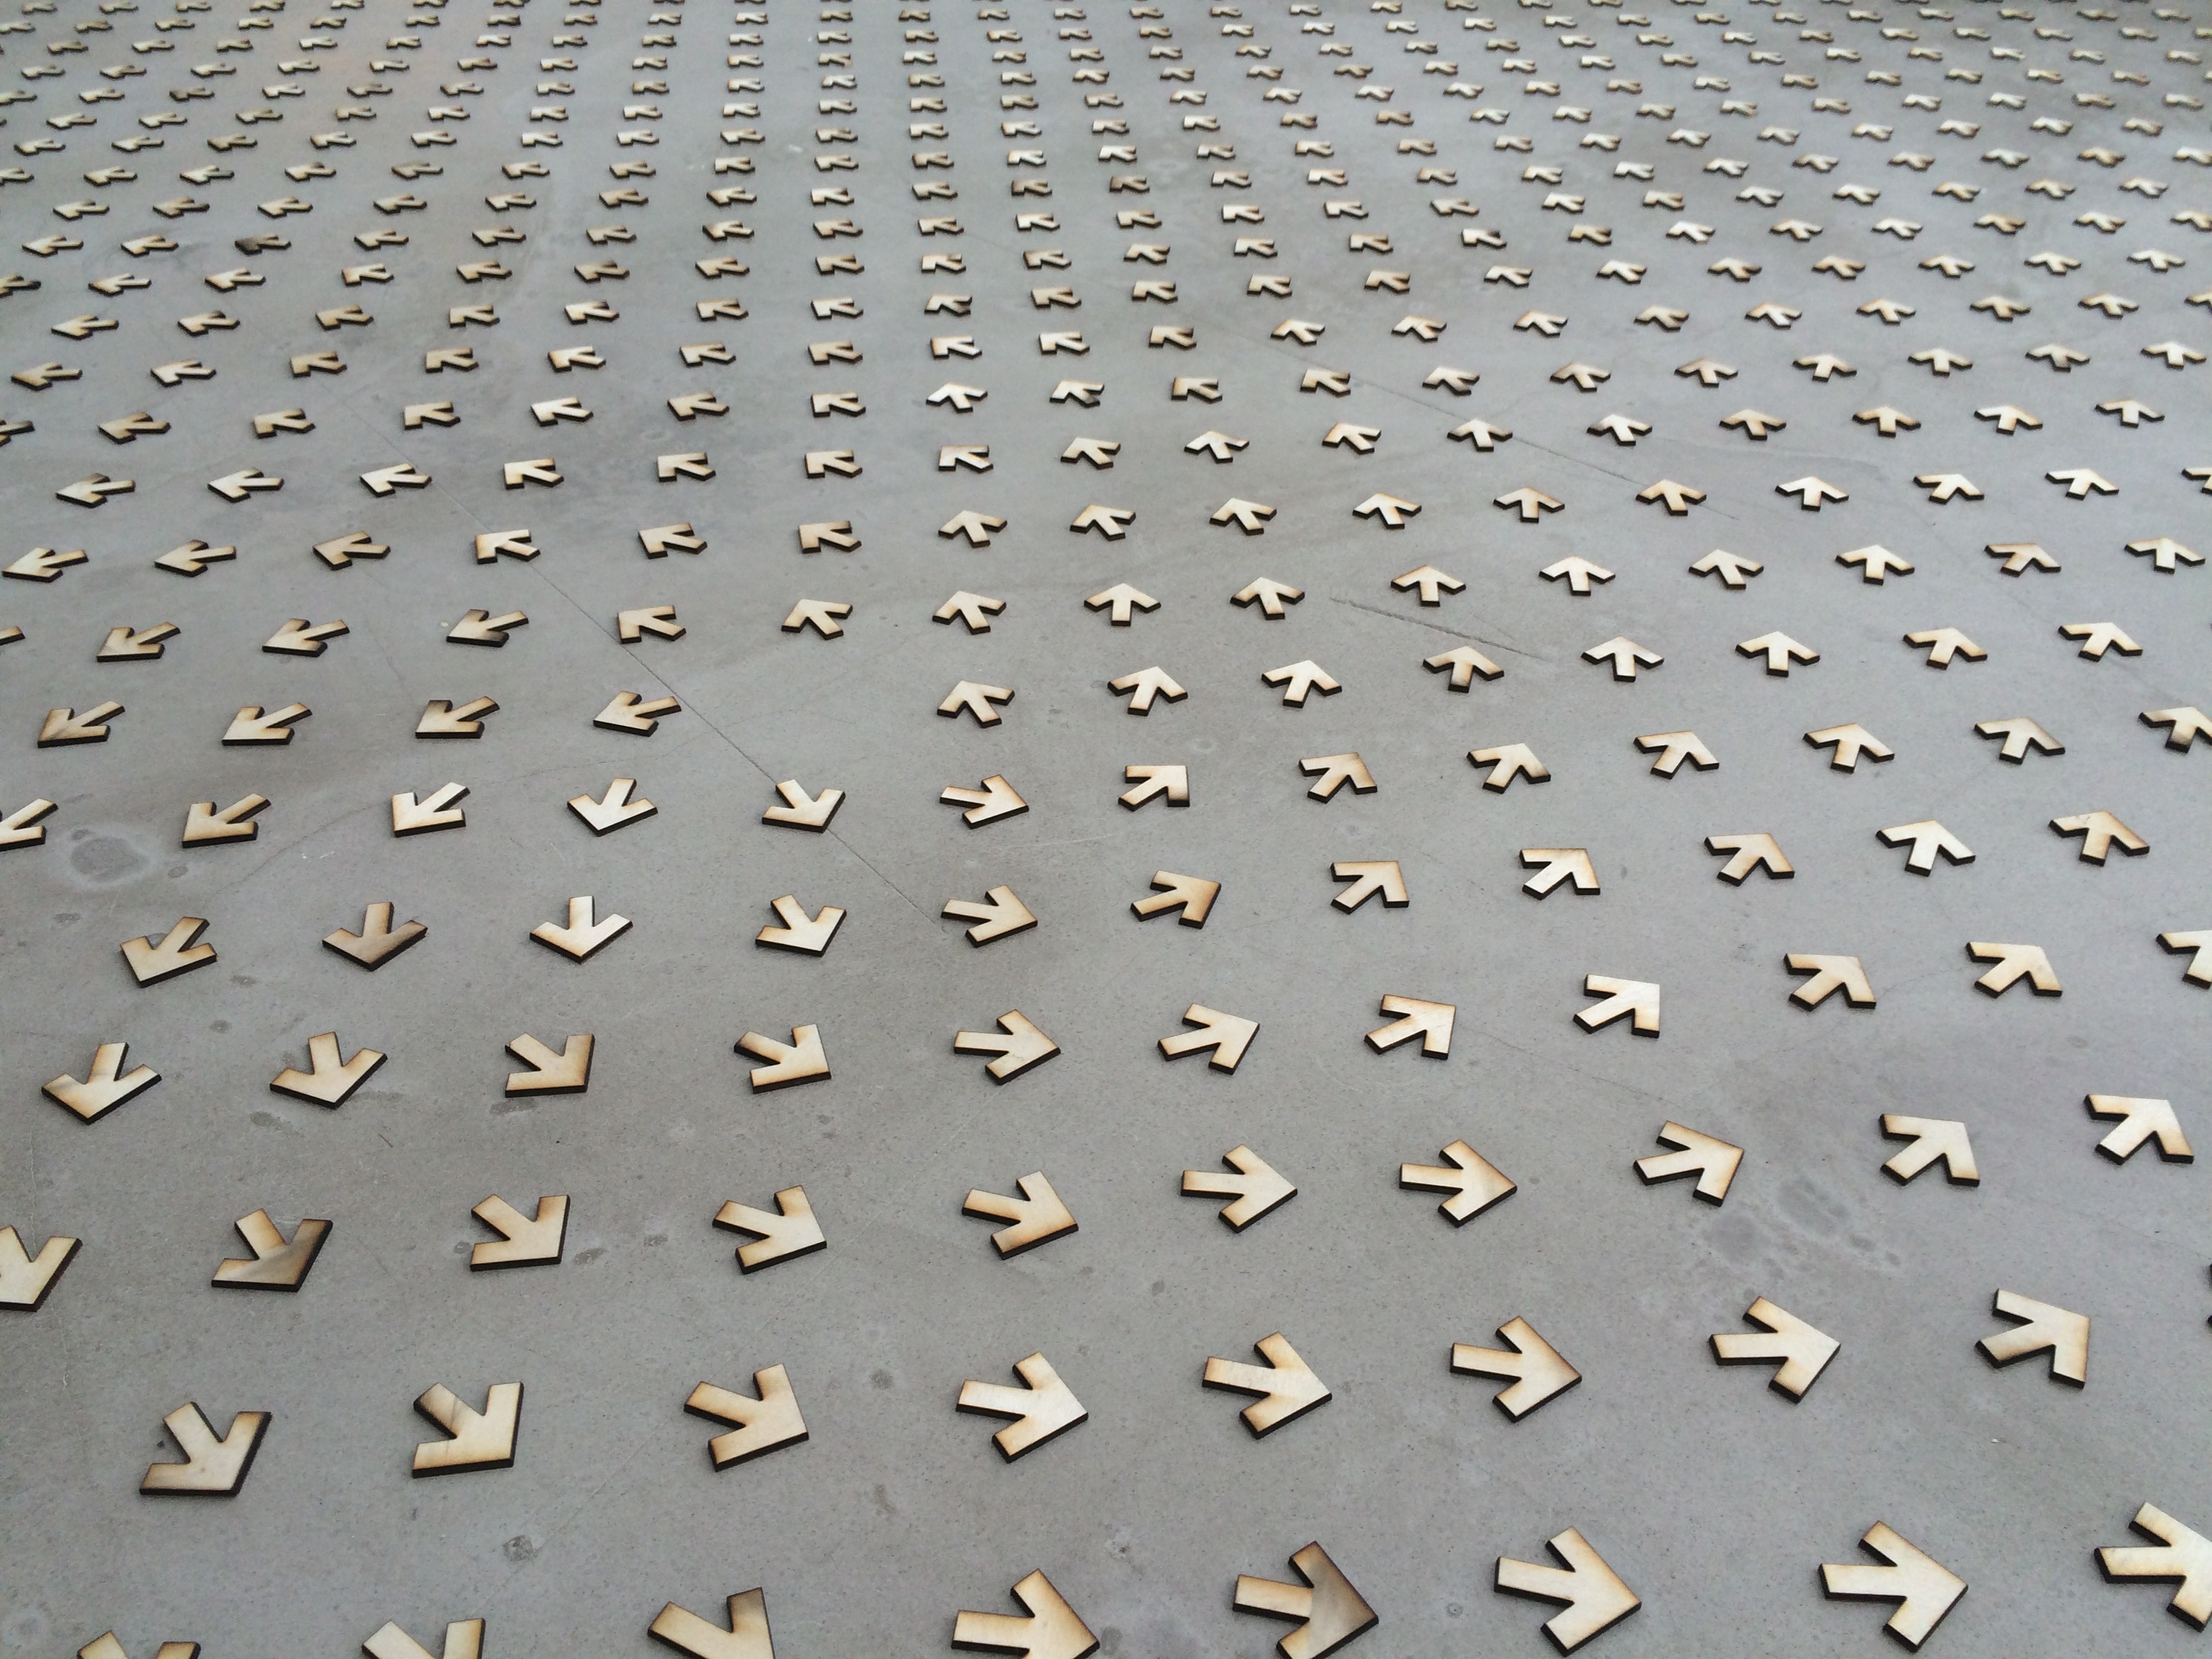
floor, pattern, line, material, circle, arrow, art, symmetry, arrows, shape, flooring, road surface, grey direction